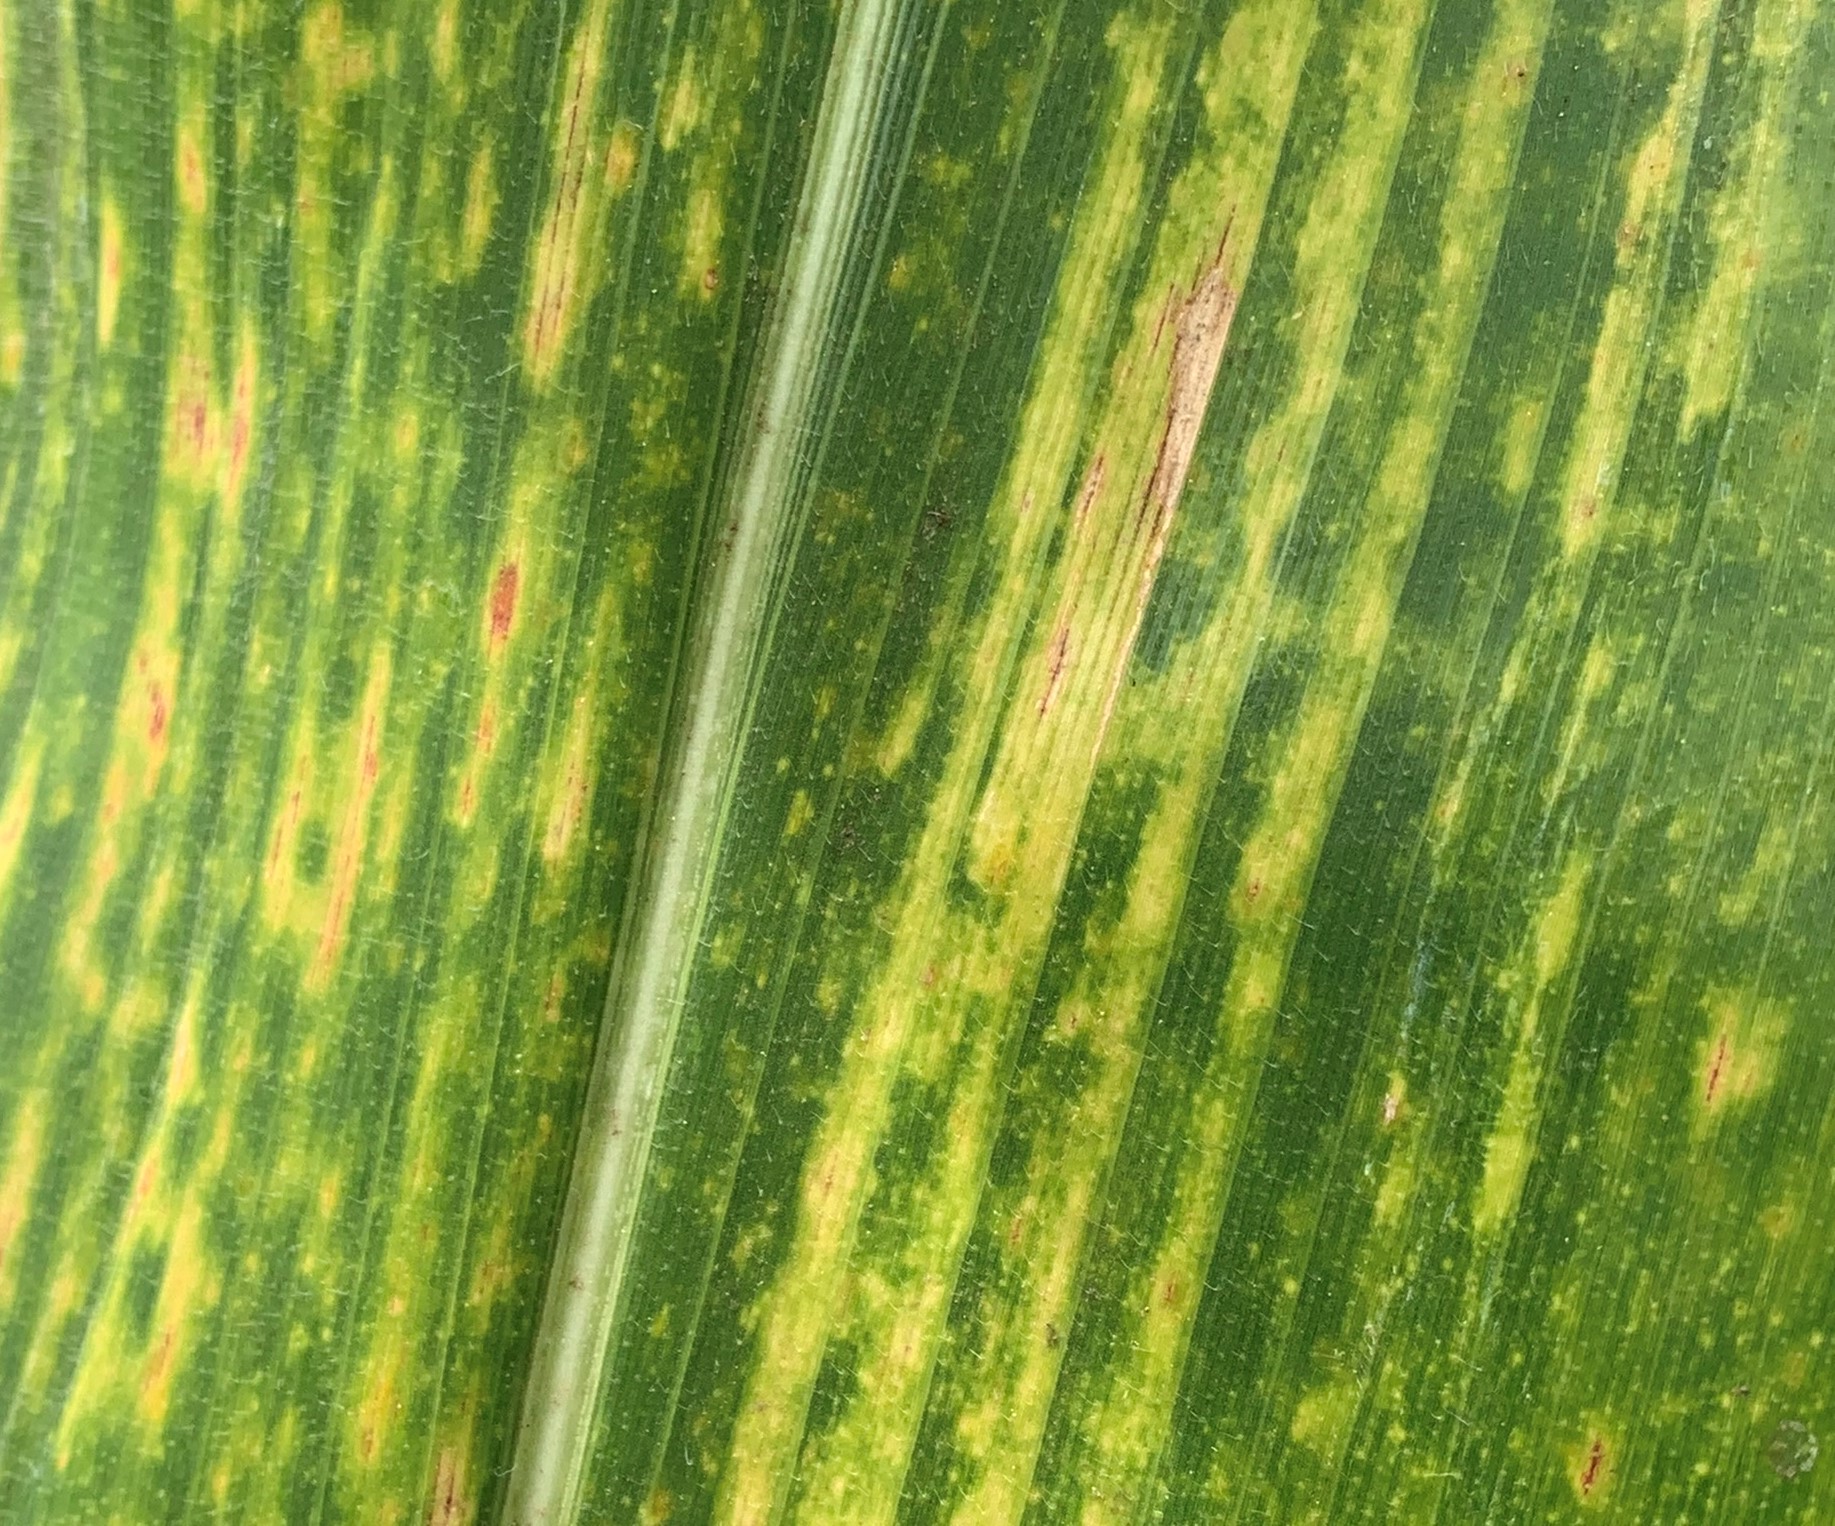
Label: MLN